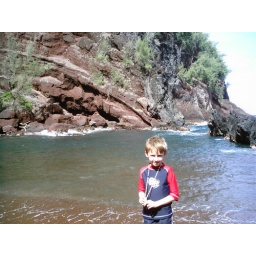
My oldest son on the red sand beach in Hawaii